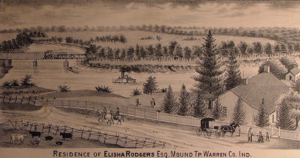
Le comté de Warren est un comté de l'État de l'Indiana, aux États-Unis, situé dans la partie occidentale de cet État, entre la frontière avec l'Illinois et la Wabash River. Avant l'arrivée des colons d'origine européenne au début du XIXᵉ siècle, la région était habitée par plusieurs tribus amérindiennes. Le comté a été officiellement fondé en 1827 en tant que 55ᵉ comté de l'Indiana. Son siège est Williamsport.